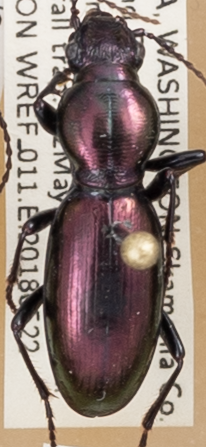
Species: Zacotus matthewsii
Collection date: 2018-05-22
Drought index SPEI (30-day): -2.09
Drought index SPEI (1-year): -0.39
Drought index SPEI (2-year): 0.71